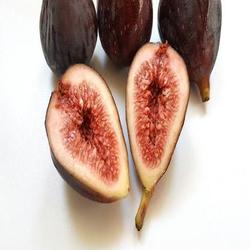
Label: Fig